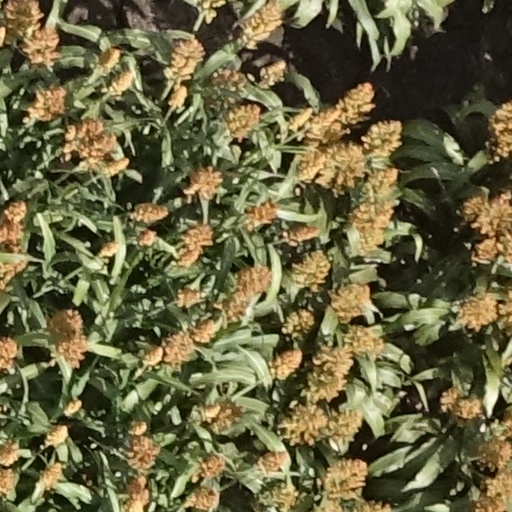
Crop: sorghum